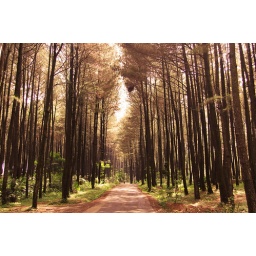
sub-tropical-like pine forest in Sentul, only 50 kilometers away from Jakarta ..